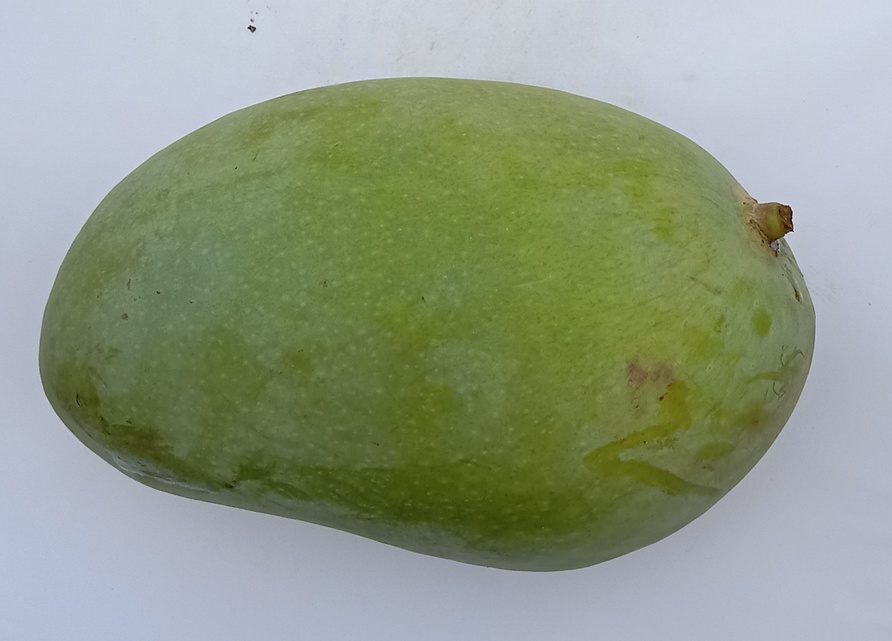
Mango variety: Fajri